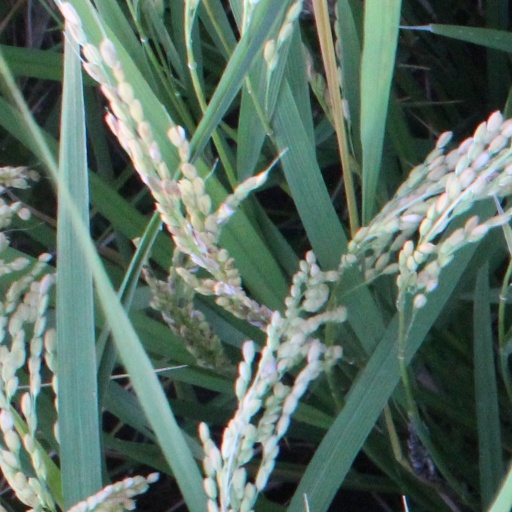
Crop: rice